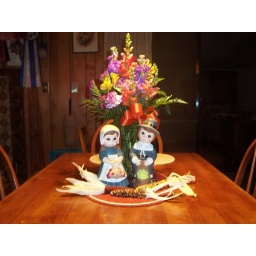
Our Thanksgiving table centerpiece. Made cheerful by the flowers sent to us by Evensong. Thanks Paddy!